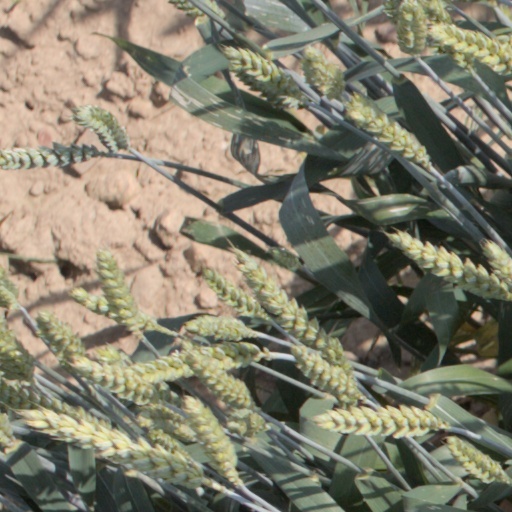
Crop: wheat